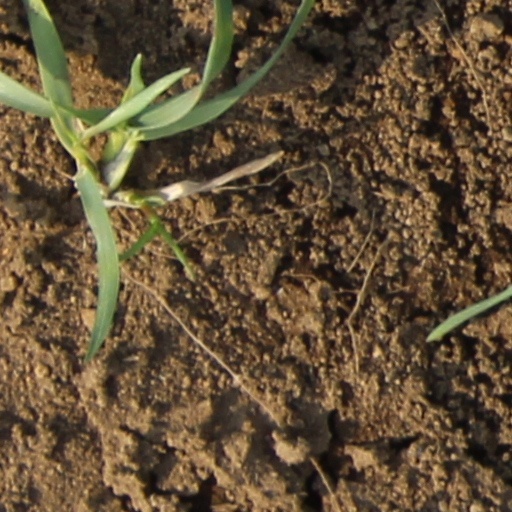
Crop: wheat